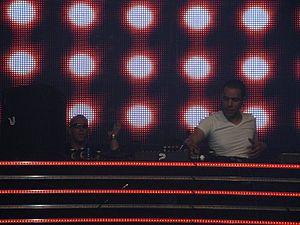
Wildstylez, de son vrai nom Joram Metekohy, né le 7 janvier 1983, est un producteur et disc jockey néerlandais de hardstyle. Au fil de sa carrière, il compose notamment en collaboration avec d'autres artistes tels que Headhunterz, Noisecontrollers et D-Block & S-Te-Fan. Il compose son premier maxi solo intitulé Life'z A Bitch / Missin au label discographique Scantraxx Reloaded, dirigé par Headhunterz. Plus tard, les deux forment Project One, et composent un album en 2008. En 2008, Metekohy s'allie avec Headhunterz pour créer un nom de scène, Project One, qui devient par la suite un succès grâce au single intitulé Rate Reducer gratuitement téléchargeable sur la page officielle de Project One sur Facebook. Project One se popularise auprès des fans de hardstyle et jouent dans de nombreux festivals comme Defqon.1. En 2010, Wildstylez fonde son propre label qu'il nomme Digital:Age en compagnie des Noisecontrollers.